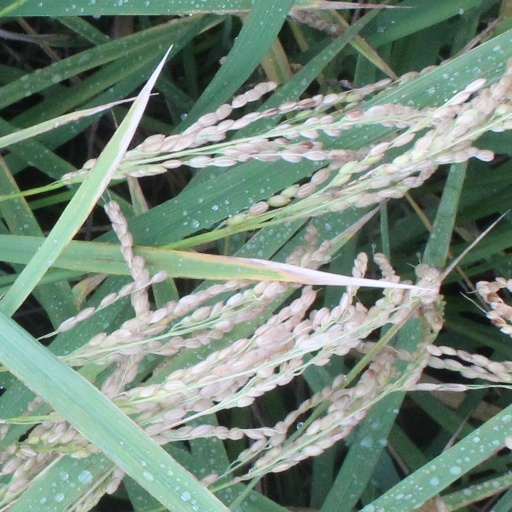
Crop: rice